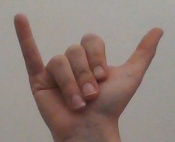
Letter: ya